James Woodford (bishop)

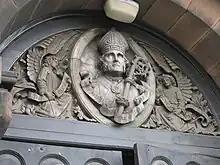
Depiction above the main door to St Aidan's Church, Leeds

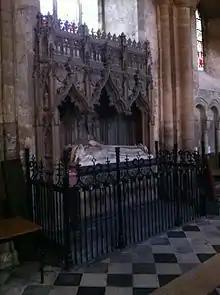
Memorial to Bishop John Russell Woodford in Ely Cathedral

Born on 30 April 1820 at Henley-on-Thames, he was the only son of James Russell Woodford, a hop-merchant in Southwark, and Frances, daughter of Robert Appleton of Henley. He was sent to Merchant Taylors' School at the age of eight, and was elected to Pembroke College, Cambridge, as Parkins exhibitioner in 1838. He graduated B.A. in 1842, and M.A. in 1845. He was ordained deacon in 1843 and priest in 1845, and in the intervening years held the second mastership of Bishop's College, Bristol. His first incumbency was the parish of St. Saviour's, Coalpit-heath, Bristol. He then worked as vicar of the parish of St. Mark's, Easton, in the same district, between 1847 and 1855, and in the latter year was presented to the vicarage of Kempsford, Gloucestershire.